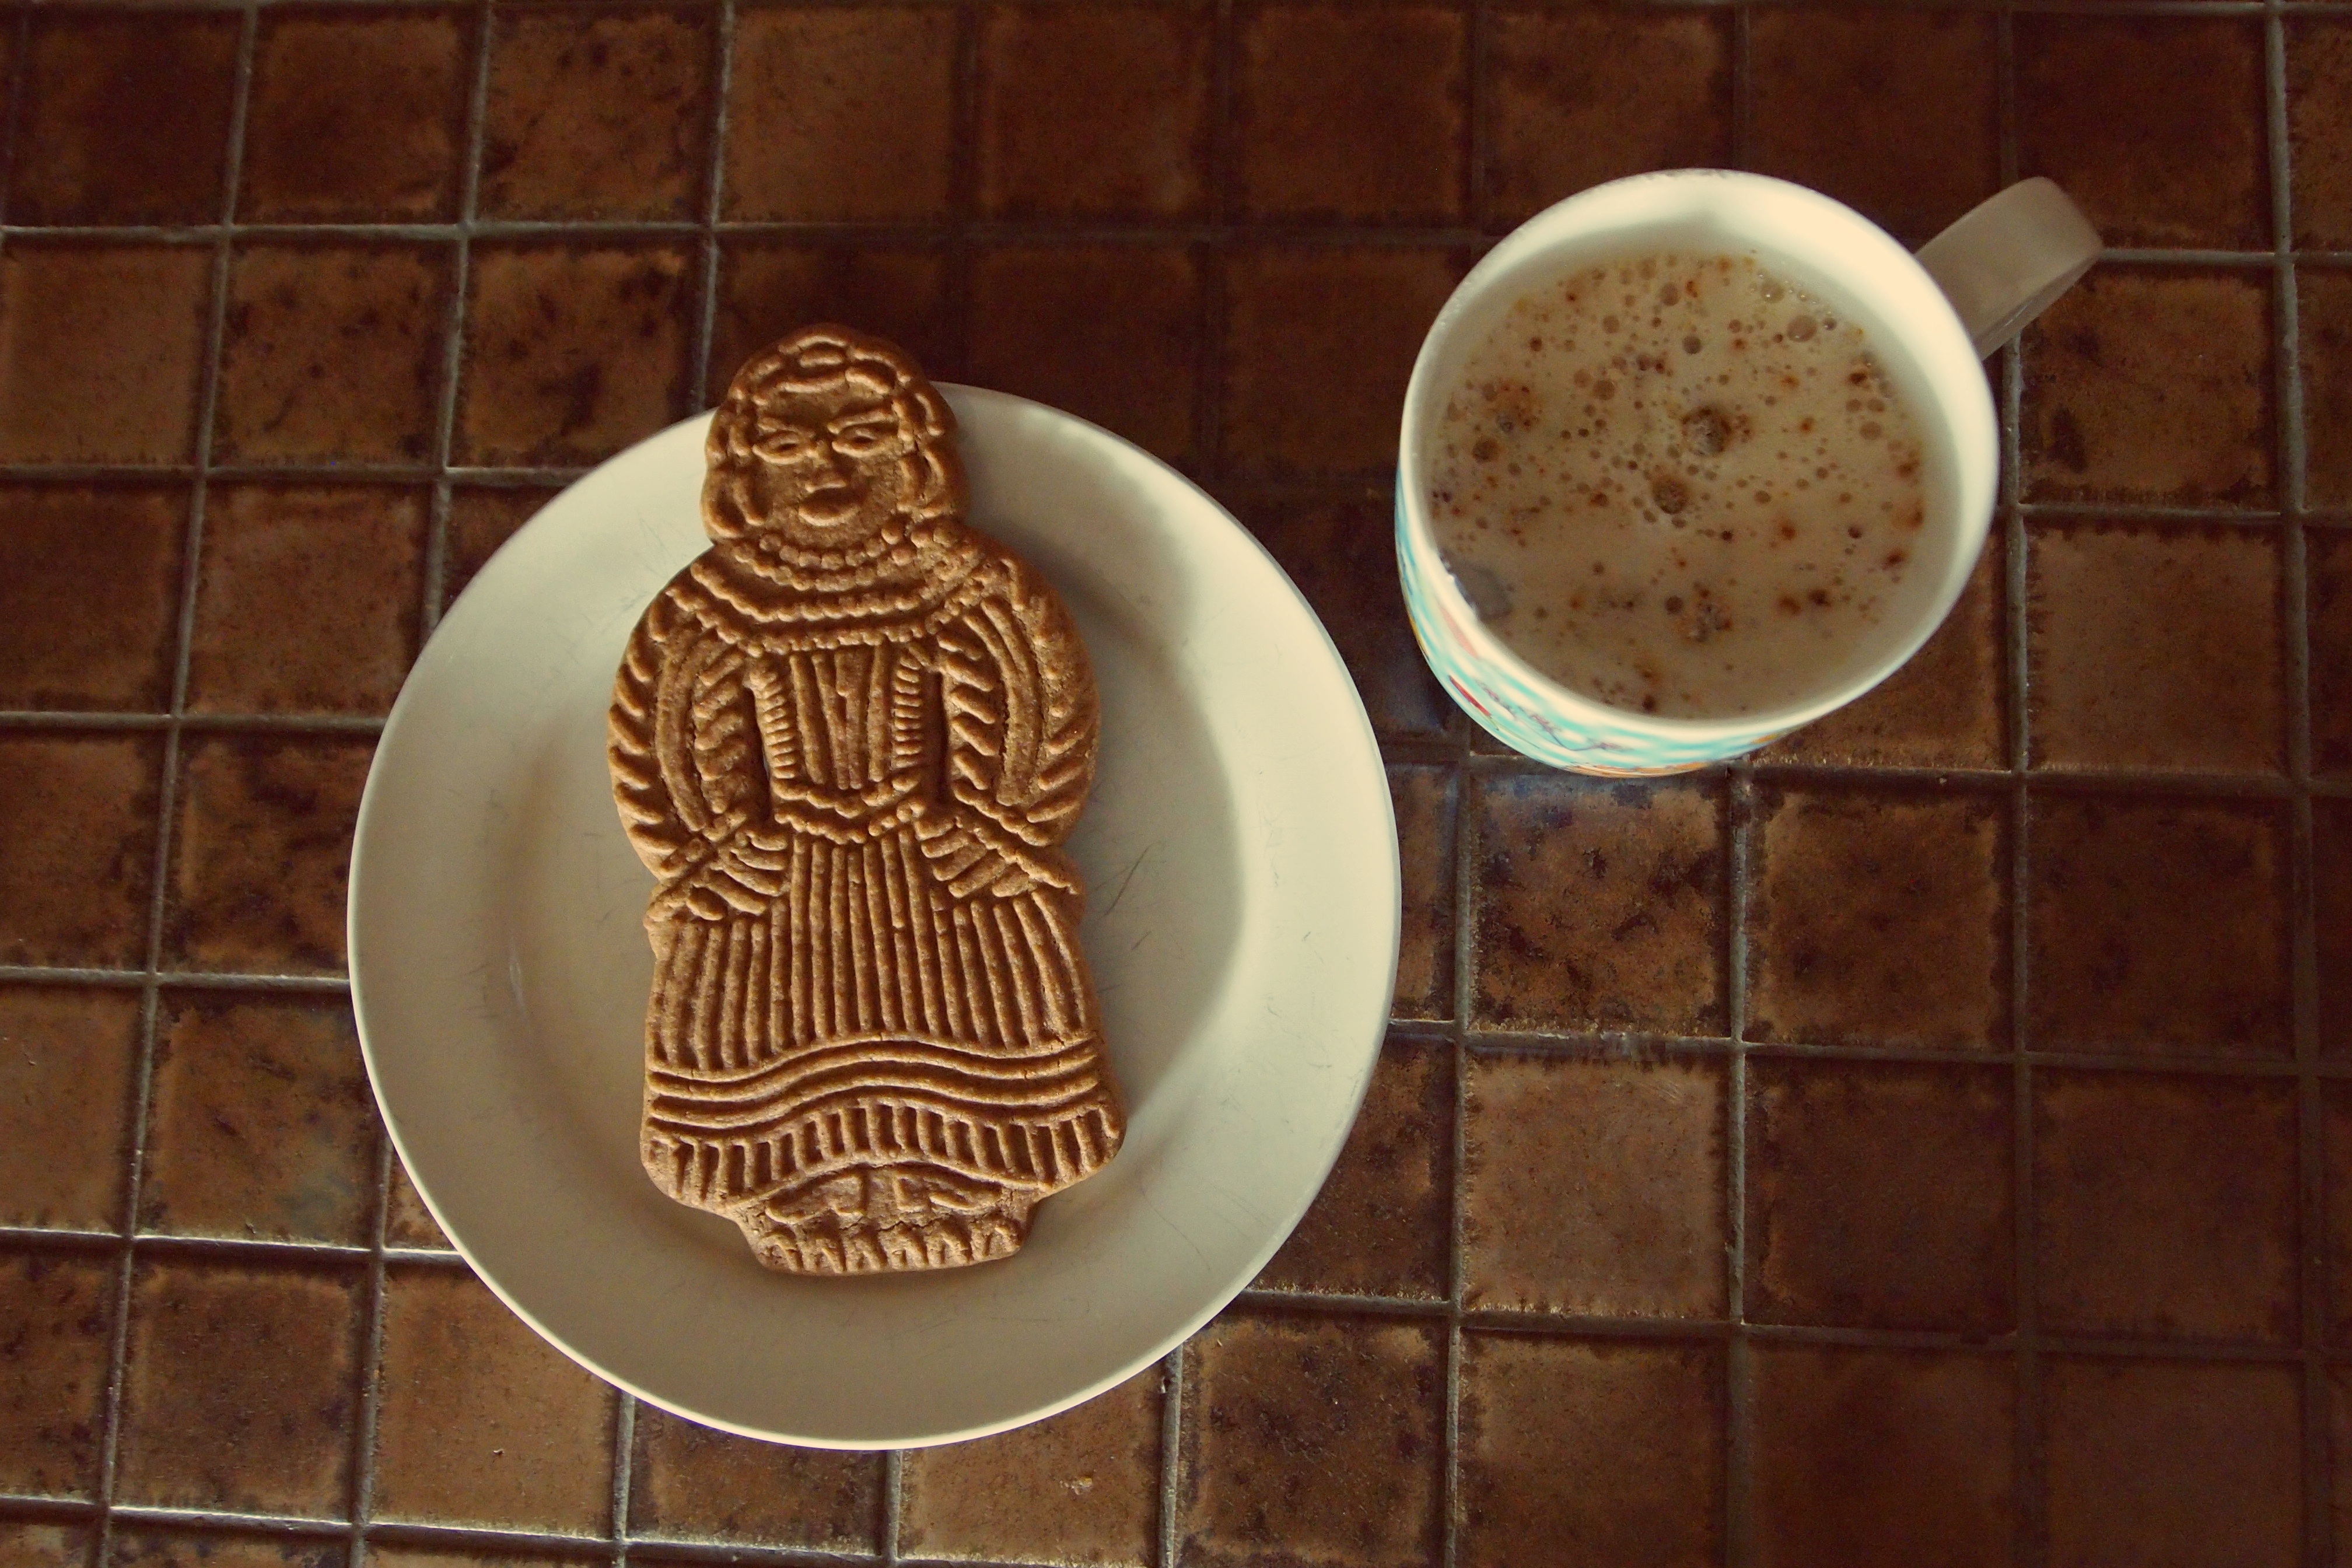
coffee, cappuccino, dish, meal, food, ceramic, breakfast, mug, countertop, top view, gingerbread man, carving, gingerbread